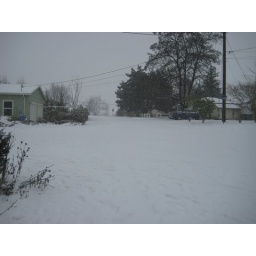
Snow in the road in front of Mom's house